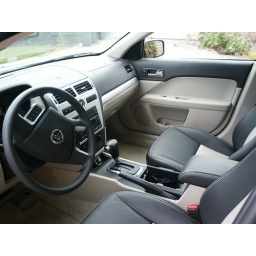
Interior shot of the rental car in Reno, 4-8 August. The seats are a black and beige leather.